Thomas Russell Gerry

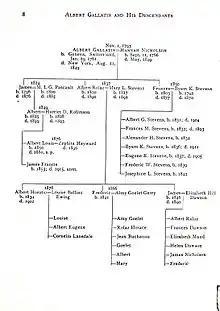
Ancestry of son-in-law Federic Gallatin, compiled from "Life of Albert Gallatin", by Henry Adams, 1879, "History of Nicholson family", by Byam Kerby Stevens, 1911, and other sources, revised by Colonel William Plumb Bacon. Published 1916 by Press of T.A. Wright in New York, N.Y.

On June 30, 1830, Gerry was married to Hannah Green Goelet (1804–1845), the daughter of merchant Peter P. Goelet and Almy (née Buchanan) Goelet. She was the aunt of Robert Goelet, a businessman and yachtsman, and the granddaughter of Peter Goelet, a merchant and real estate developer. Her brother, Peter Goelet, left part of his vast estate to their son Elbridge upon his death in 1879. Together, they were the parents of: